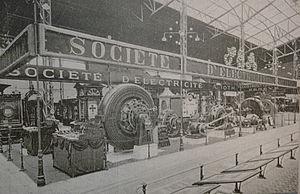
Stand Société d'électricité Alioth. Exposition Universelle 1900
La Société d'électricité Alioth était une ancienne entreprise française de construction de matériel électrique créée en 1898 par la société suisse Elektrizitäts-Gesellschaft Alioth AG. Elle était implantée à Lyon et fut absorbée en 1911 par la société suisse Brown, Boveri & Cie, qui, au travers de sa filiale française, la Compagnie Électro-Mécanique, en fit une des unités de fabrication de moteurs électriques du groupe.